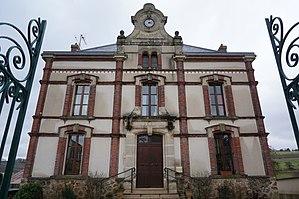
Vue du village.
La Chapelle-Monthodon est une commune déléguée de Vallées en Champagne et une ancienne commune française située dans le département de l'Aisne en région Hauts-de-France.